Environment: real
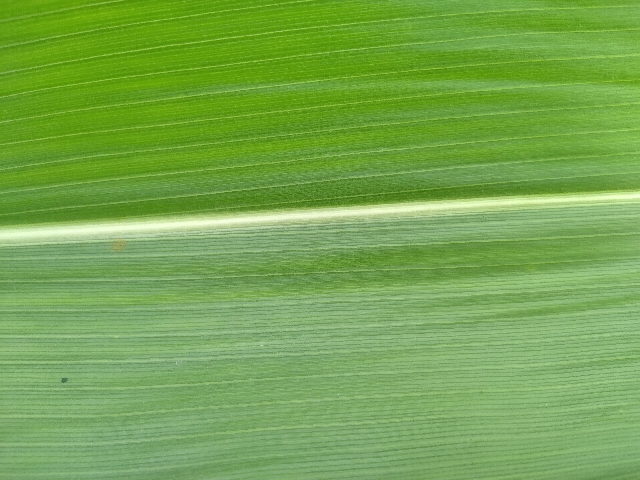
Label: healthy